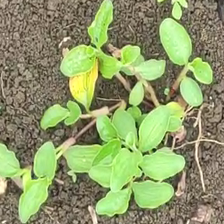
Weed species: Kena_(Commplina_benghalensio)